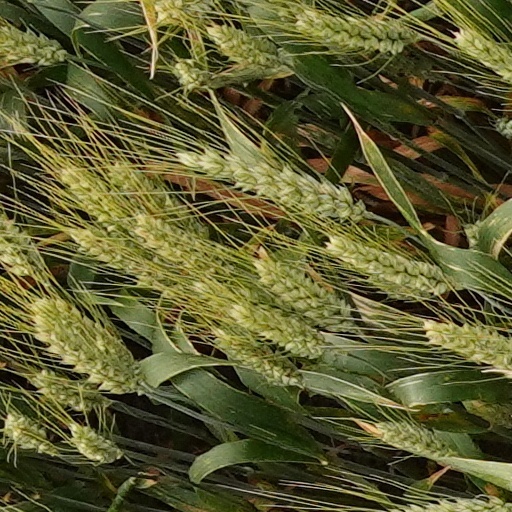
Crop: wheat